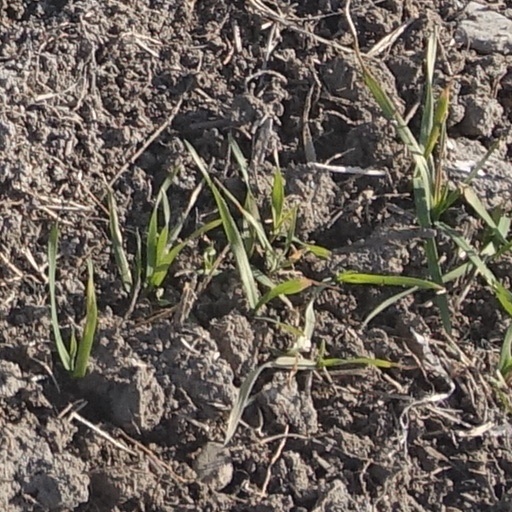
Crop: wheat